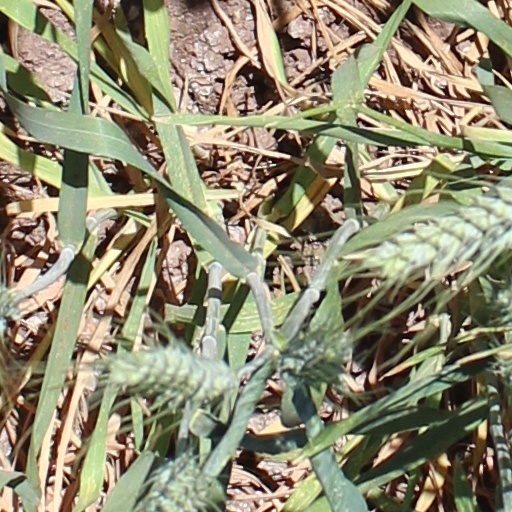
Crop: wheat